Six Flags Great Adventure

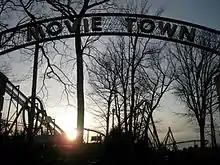
Movietown's entrance portal

Adventure Alley, made up of what used to be the right half of Fantasy Forest, opened in 2012 along with SkyScreamer, a FunTime StarFlyer. The area has a retro theme and features several classic family rides. It was built in a formerly barren area in response to complaints about there being a lack of family rides in the park. SkyScreamer, and The Scrambler (relocated from the shuttered American Adventures in Georgia), both opened in May, while Fender Benders, a bumper cars attraction, opened in early July. The area was sponsored by the Broadway show Jersey Boys and as such, features songs from the musical as its soundtrack.